Whitby Township

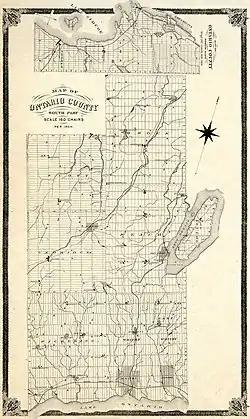
Ontario County, 1877

The Township was established in as part of what was then York County. Whitby Township was one of five townships along Lake Ontario named for towns in northeast England (York, Scarborough, Pickering, Whitby and Darlington). In 1852, the Township became part of the newly formed County of Ontario. In 1855, the Town of Whitby was incorporated as a separate municipality in the southern portion of the Township and in 1858, the Township of East Whitby was formed from the eastern portion of the municipality near Oshawa.